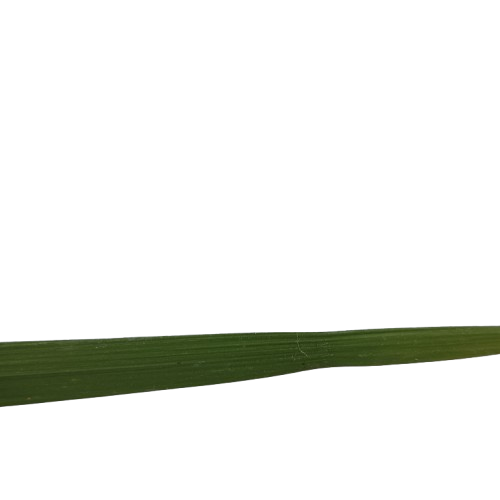
Label: Healthy